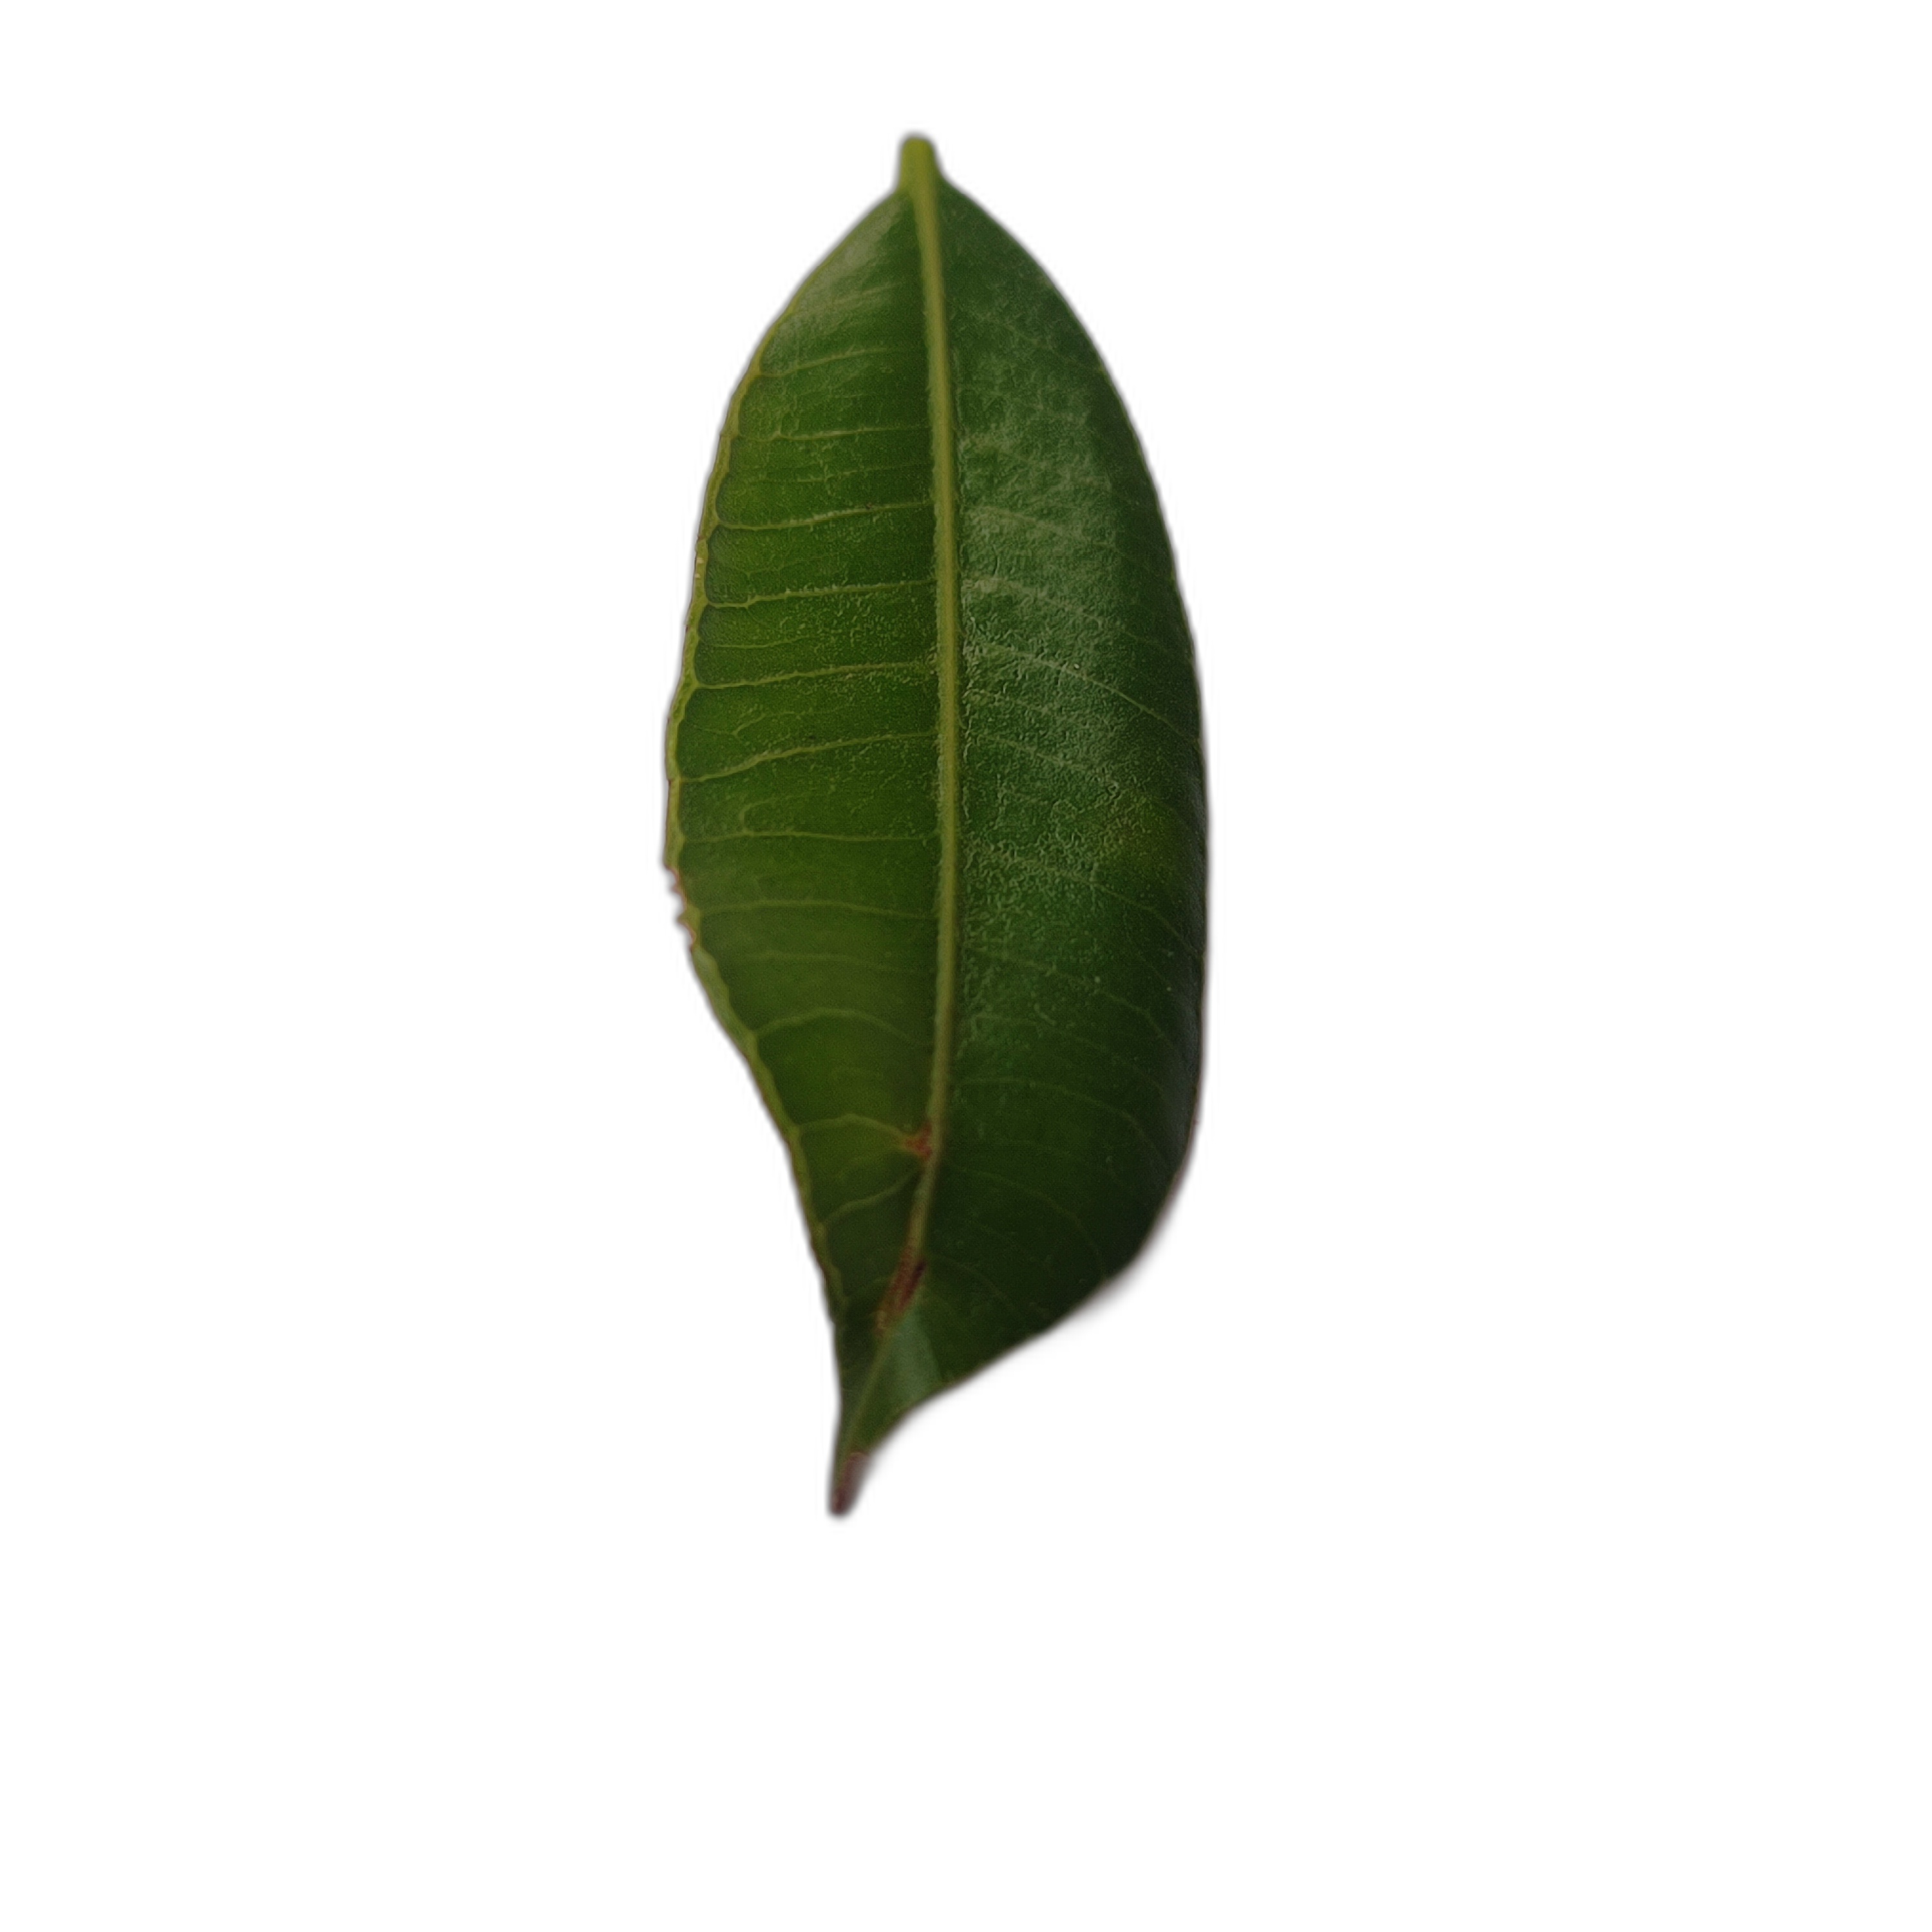
Label: healthy